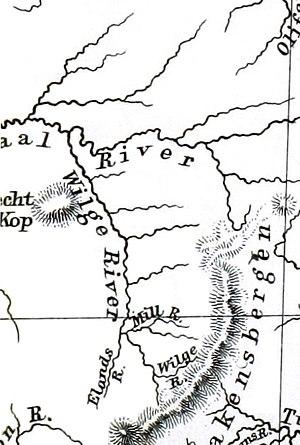
L'Elands River est un affluent de la Wilge, qui elle-même fait partie du bassin du Vaal en Afrique du Sud.